Siksika Nation

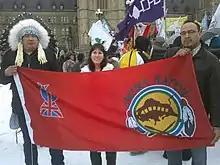
Two members of the Siksika Nation from southern Alberta and a local non-Aboriginal supporter in Ottawa on January 11, 2013, for the Idle No More protest movement

The Siksika Nation has had a longstanding land claim dispute with the Government of Canada over events dating back to 1910. The government sought the cession of approximately of land within the Siksika Indian Reserve for sale by the federal government to incoming settlers. The cession included of reserve lands to be transferred to the Canadian Pacific Railway, for construction of the Bassano Dam. The band members were not adequately informed about this portion and lost the use of the surface rights of the land. The Nation claims the transfer was done illegally. In 1980, the government admitted that no proof existed that Canadian Pacific had acquired the rights to the land for the dam.